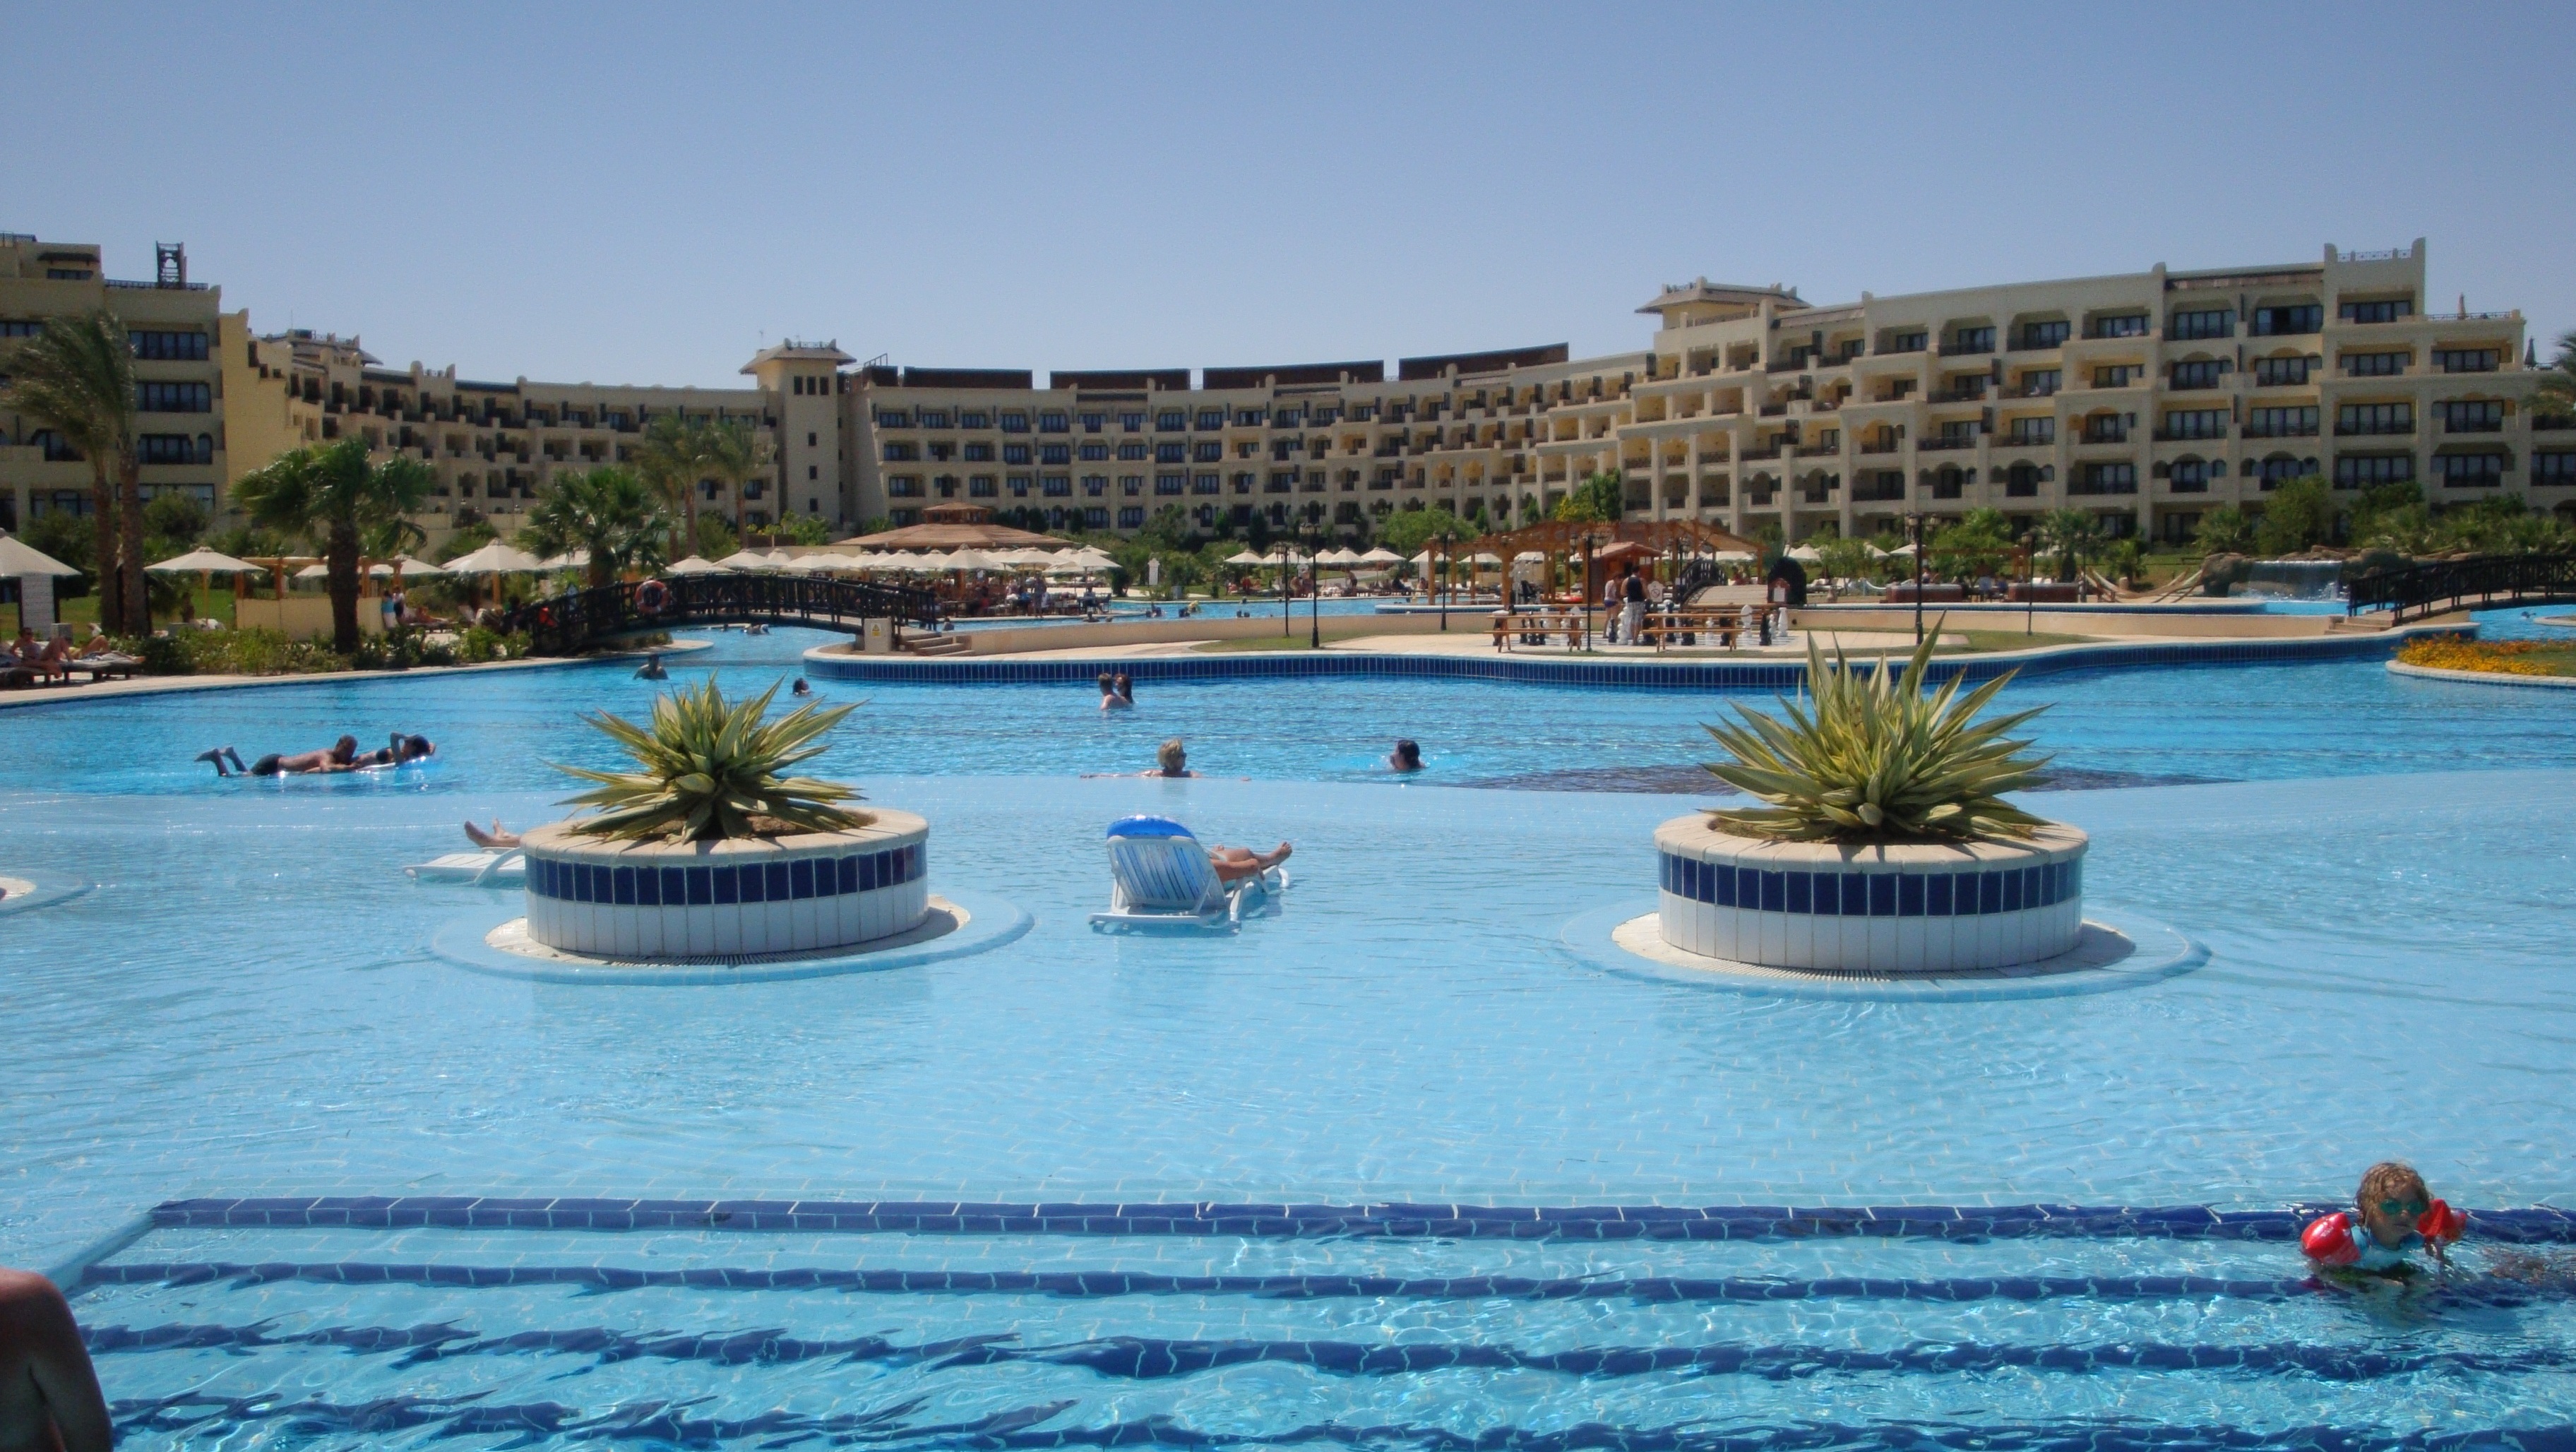
water, palace, pool, relax, swimming pool, holiday, property, blue, leisure, hotel, resort, estate, water park, condominium, reflecting pool, resort town